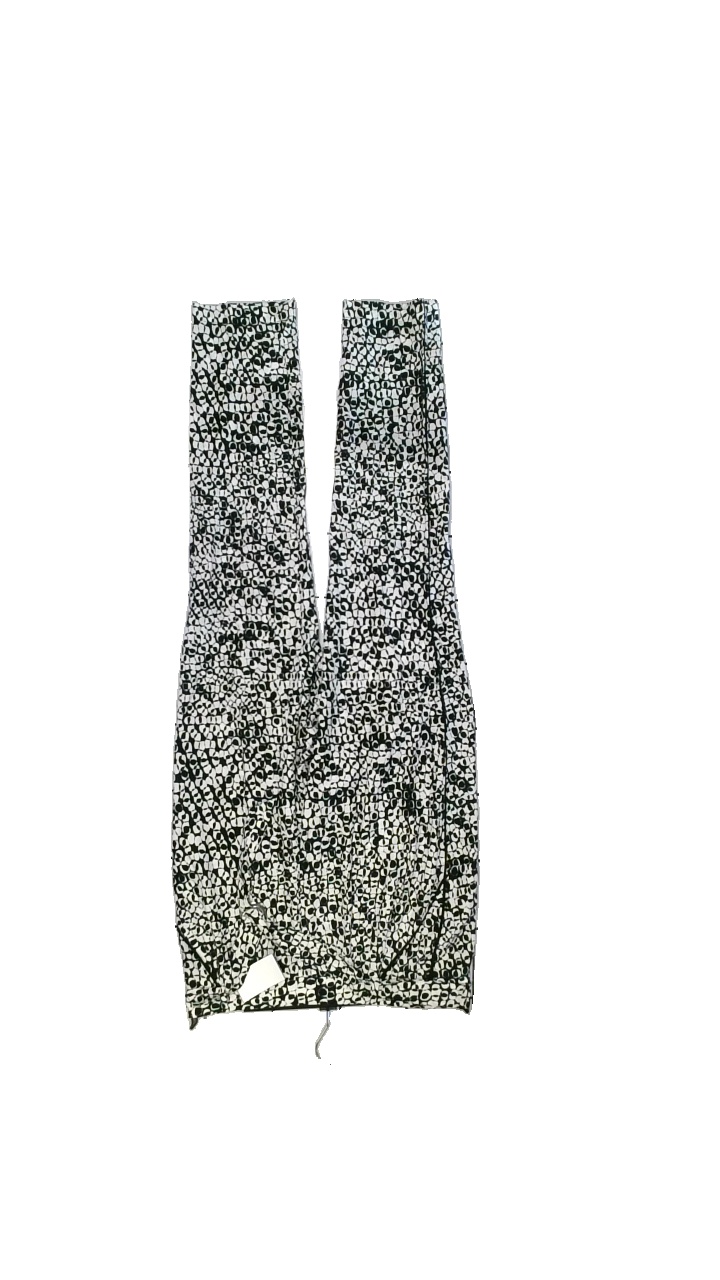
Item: Trousers (Ladies)
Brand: Filippa K
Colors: Black, White
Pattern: Geometric print
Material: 51% Silk, 49% Viscose
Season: Summer
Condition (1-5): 4
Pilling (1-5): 3
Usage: Reuse
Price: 150-250